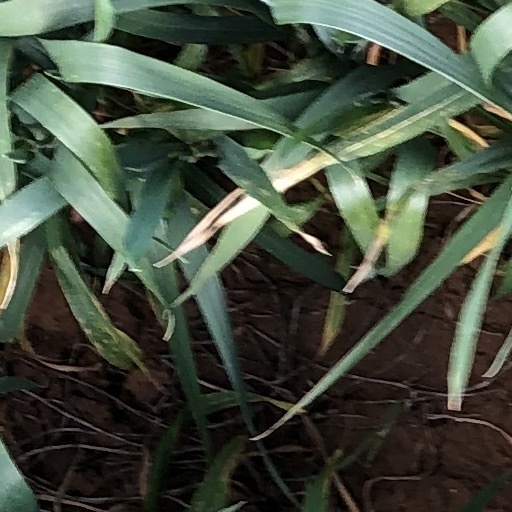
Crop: wheat